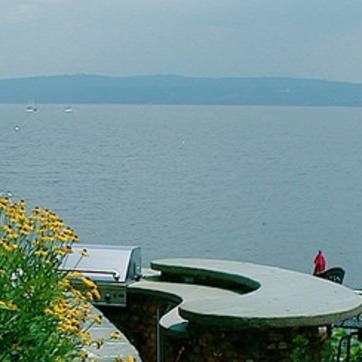
Material: water